Minmi paravertebra

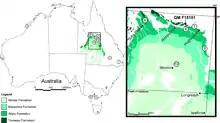
Australian thyreophoran localities: 2 denotes where the holotype was found

In 1964, Dr Alan Bartholomai, a collaborator of the Queensland Museum, discovered a chalkstone nodule containing an ankylosaurian skeleton in Queensland near Minmi Crossing, along the Injun Road, one kilometre south of Mack Gulley, north of Roma.